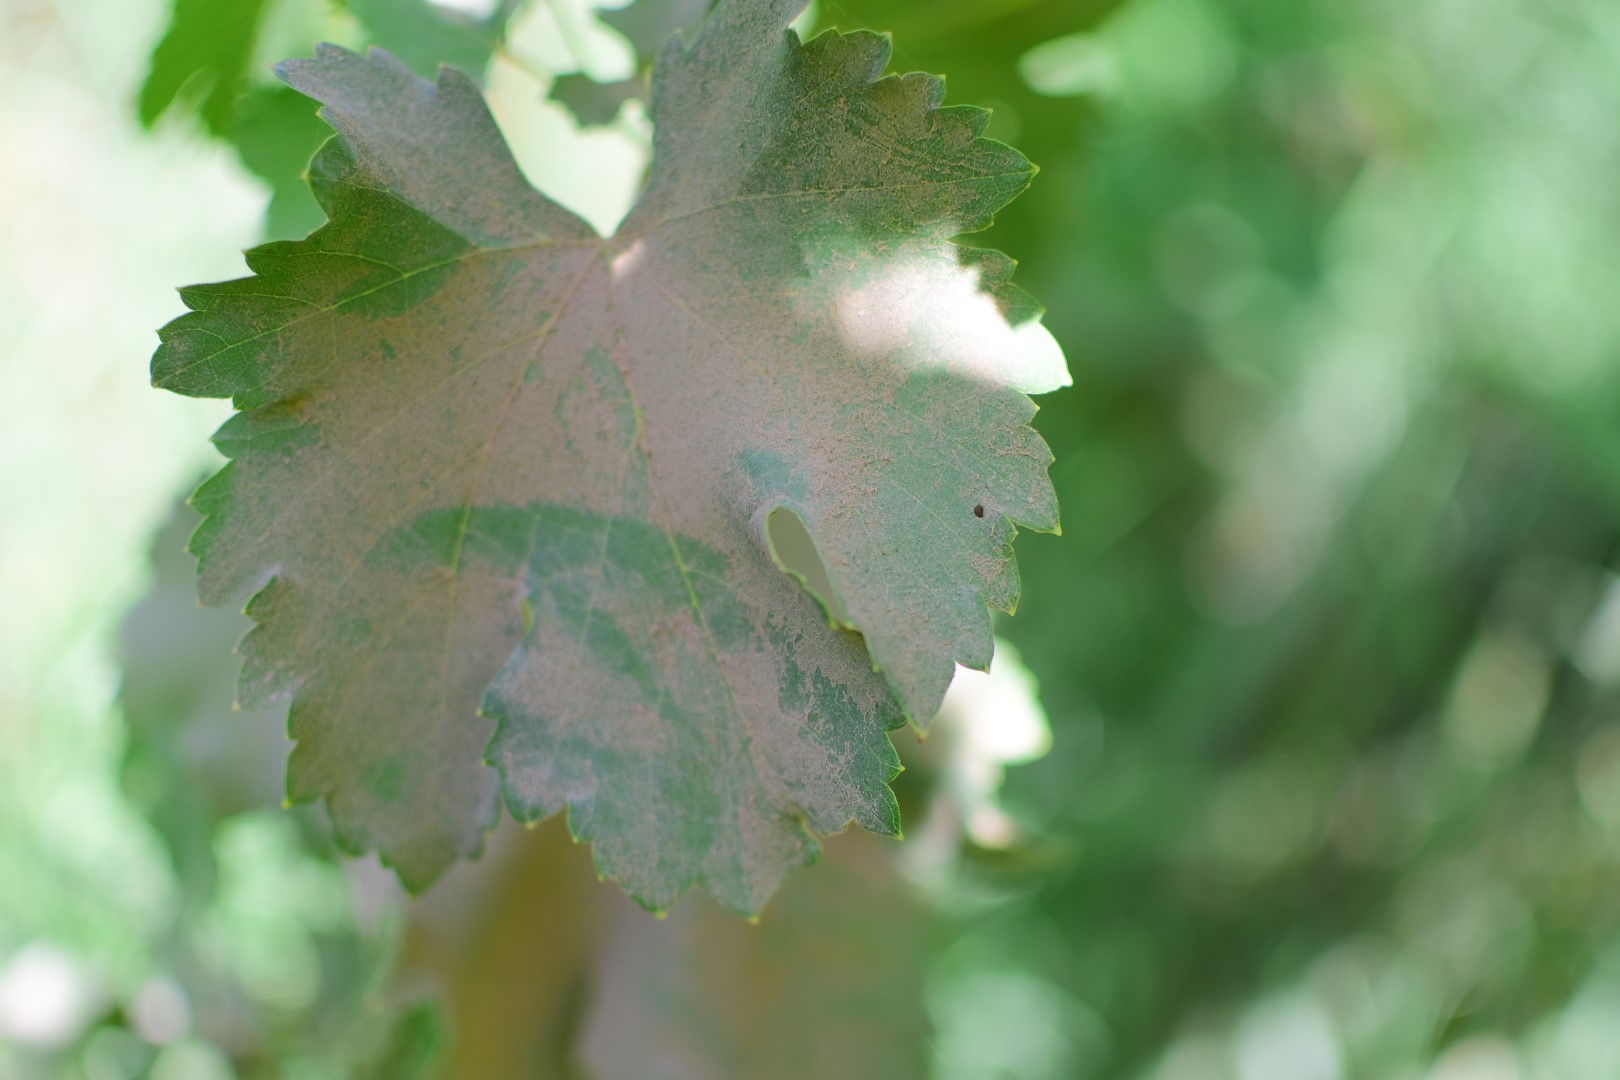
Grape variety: Frinsi